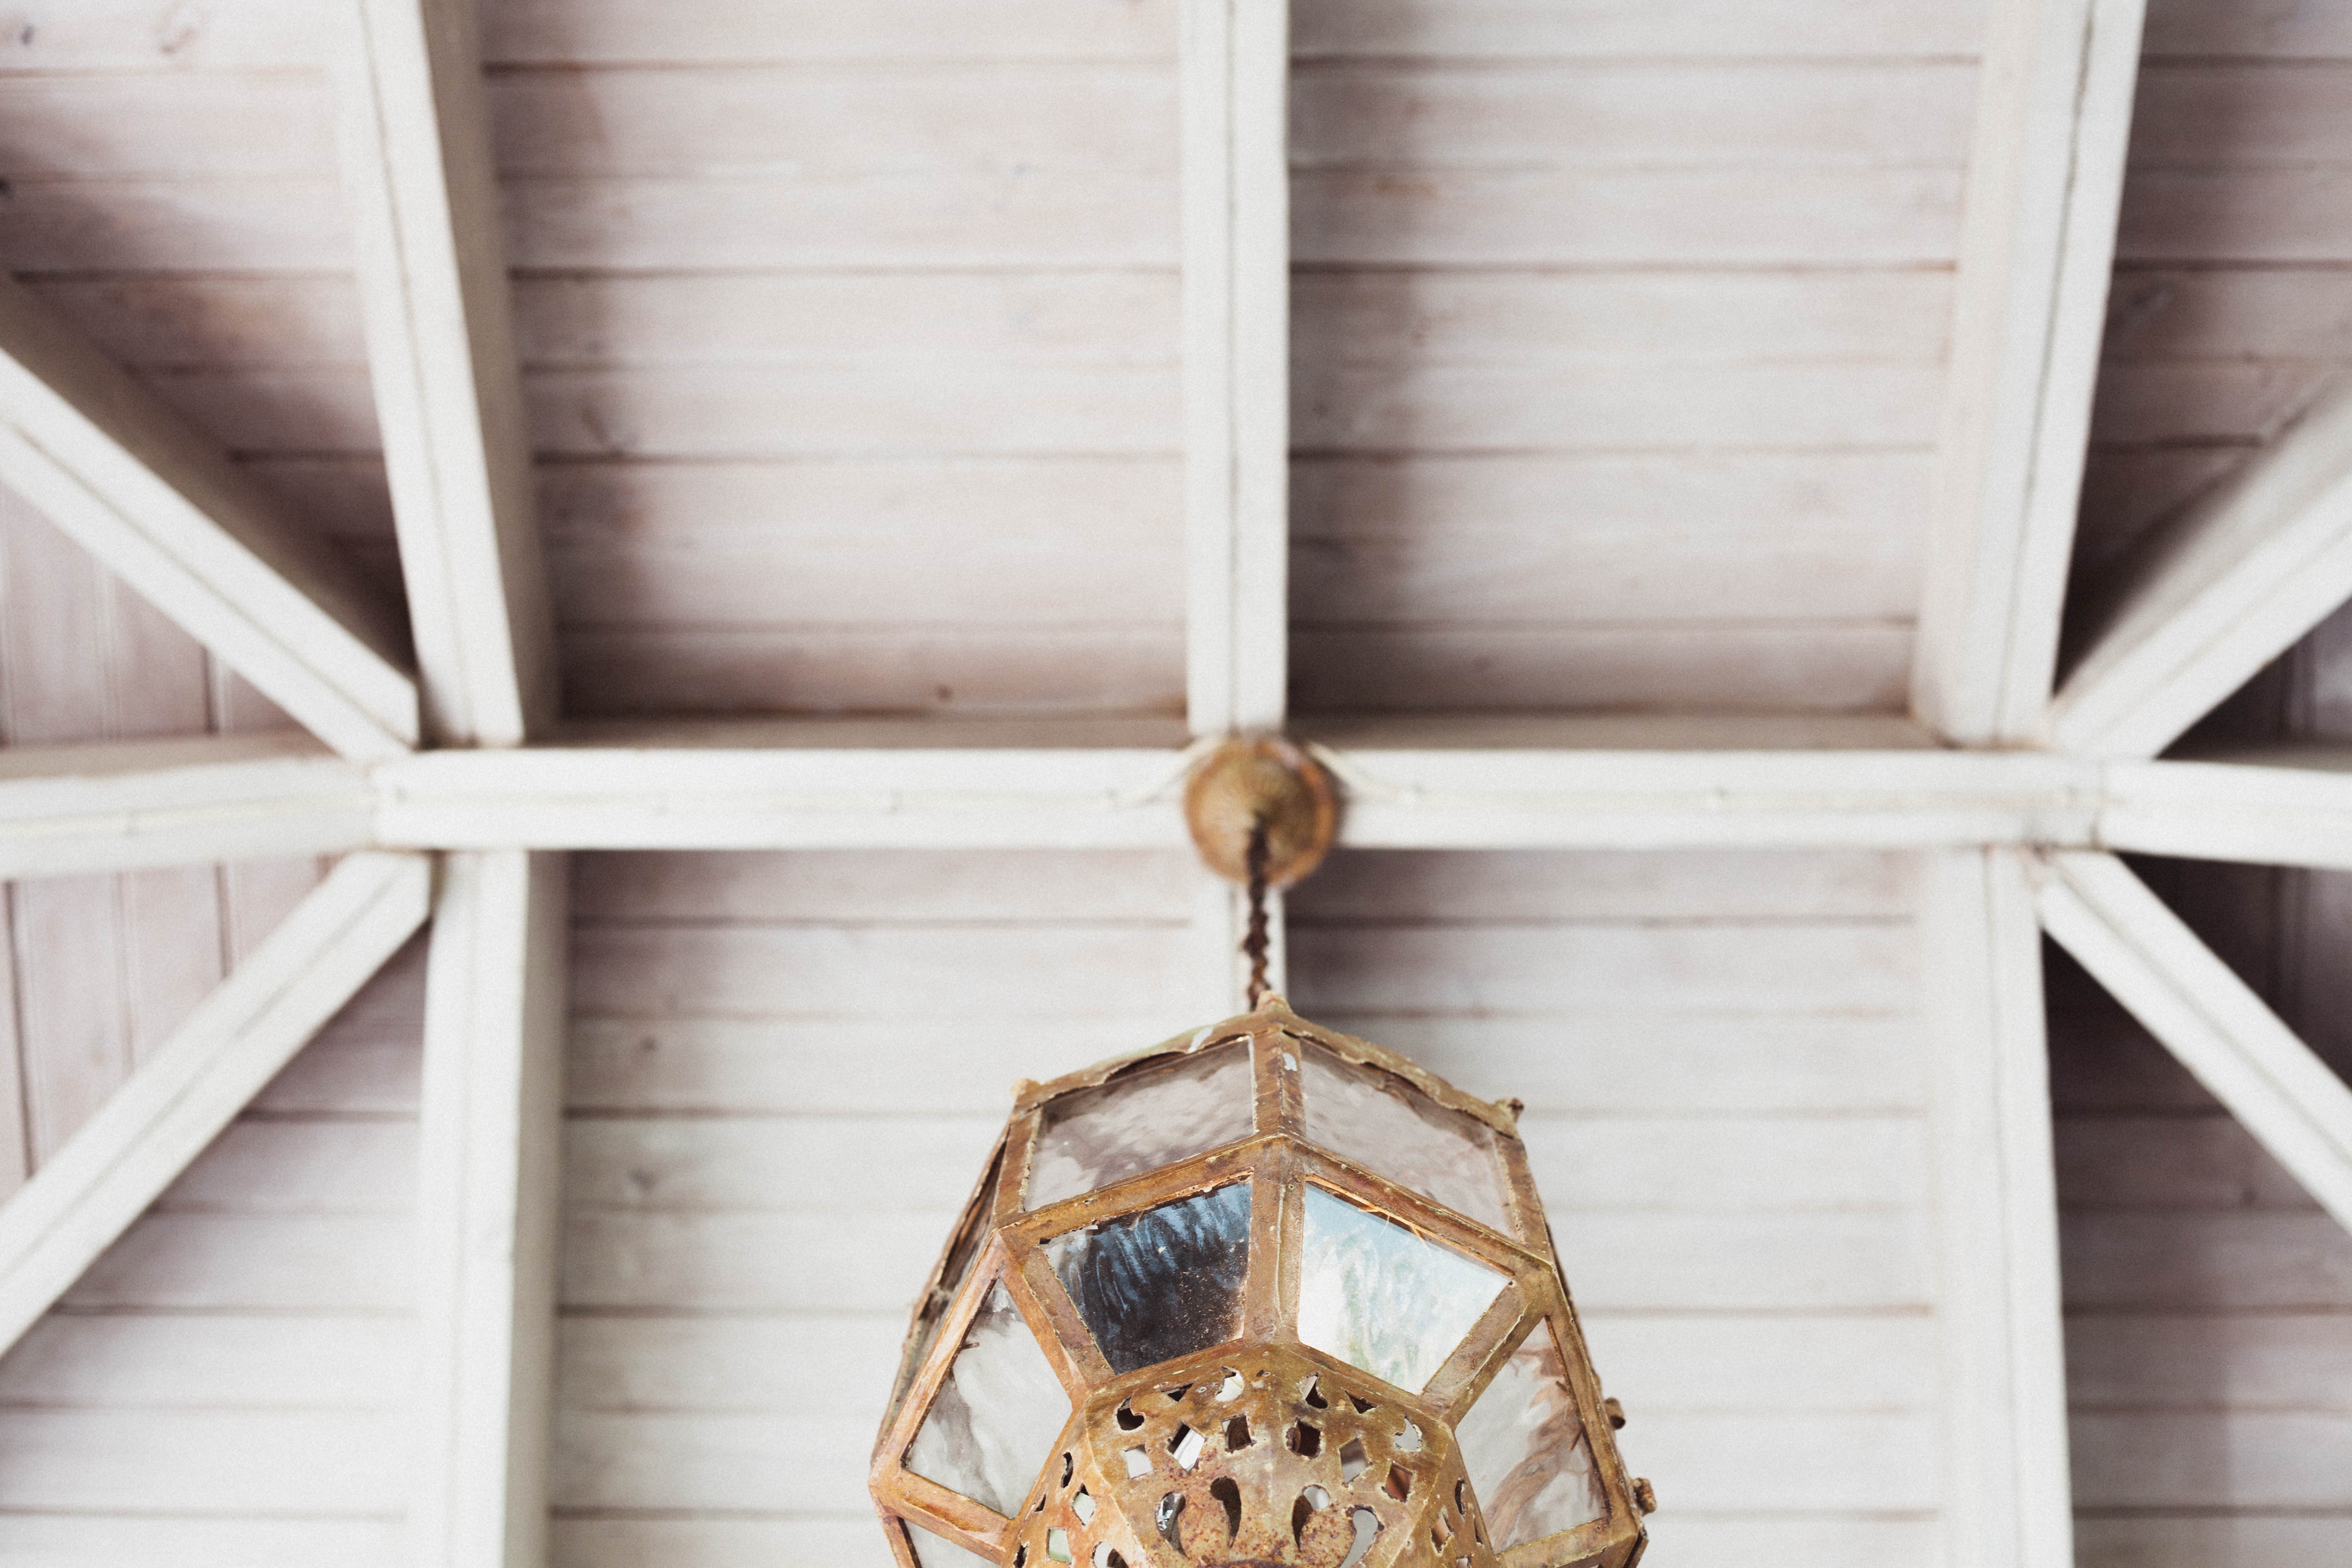
wood, ceiling, lighting, cage, interior design, design